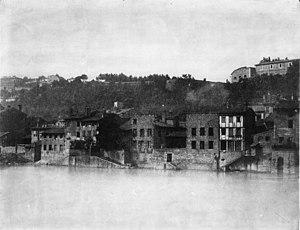
Vue du quai de Vaise, du fort Loyasse et du fort de Vaise, en 1852
Le fort de Loyasse est un fort construit entre 1836 et 1840. Il se situe actuellement dans le 9ᵉ arrondissement de Lyon et fait partie de la première ceinture de Lyon.
Le Fort de Vaise est un ouvrage de la première première ceinture de Lyon construit entre 1834 et 1848.